Mountain Dew

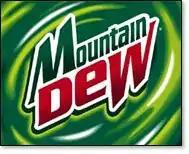
The fourth Mountain Dew logo, used from 1999 to 2005

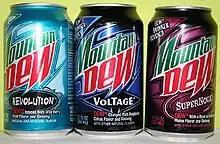
DEWmocracy 1: People's Dew (2008) flavor finalists: Revolution, Voltage, and Supernova

PepsiCo (then The Pepsi-Cola Company) acquired the Mountain Dew brand in 1964, and shortly thereafter in 1969 the logo was modified as the company sought to shift its focus to a "younger, outdoorsy" generation. This direction continued as the logo remained the same through the 1970s, 1980s. In 1996, PepsiCo began using a strategy it was already using with its flagship cola Pepsi, changing Mountain Dew's logo every few years. New logos were introduced in 1996, 1998, and 2005. In October 2008, the Mountain Dew logo was redesigned to ""Mtn Dew"" within the U.S. market, as a result of PepsiCo announcing that it would rebrand its core carbonated soft-drink products by early 2009. Returning flavors were given redesigned packaging and logos when re-released.